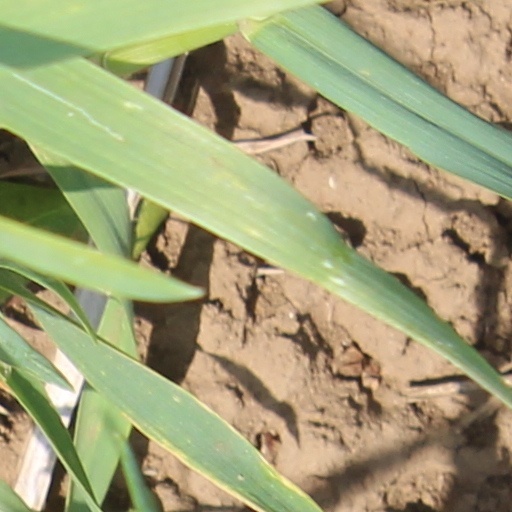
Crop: wheat